Manoochehr Sadeghi

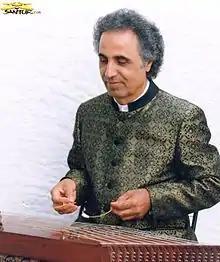
Manoochehr Sadeghi

Manoochehr Sadeghi (born April 13, 1938) is a Persian-American naturalized citizen, born in Tehran, Iran. He is considered an ustad (grand master) of the santur, a Persian hammered dulcimer. He has been lecturing, teaching, recording and performing Persian classical music on the santur professionally for over 50 years. In 2002, Sadeghi received the Durfee Foundation Master Musician Award and he is a recipient of a 2003 National Heritage Fellowship from the National Endowment of the Arts, which is the United States' highest honor in the folk and traditional arts.